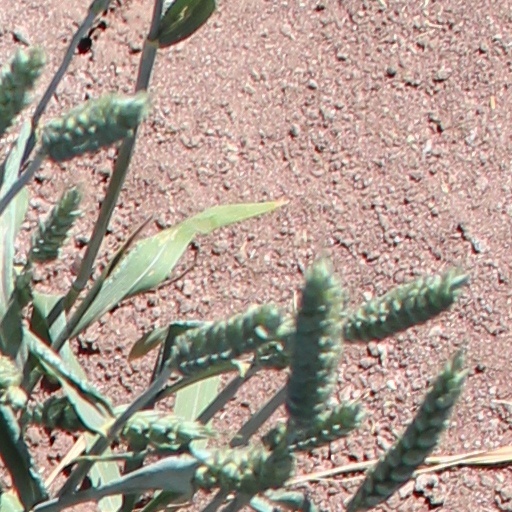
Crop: wheat